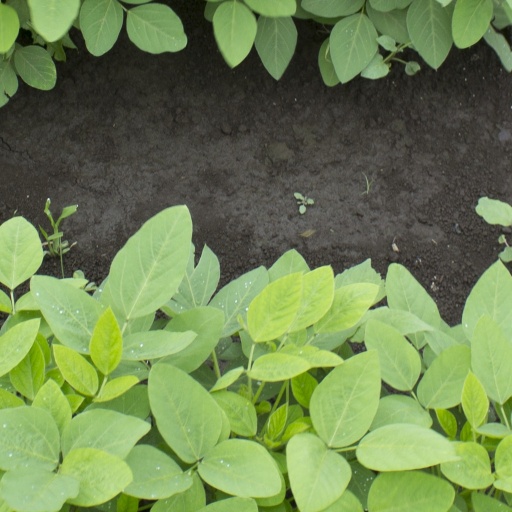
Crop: soybean